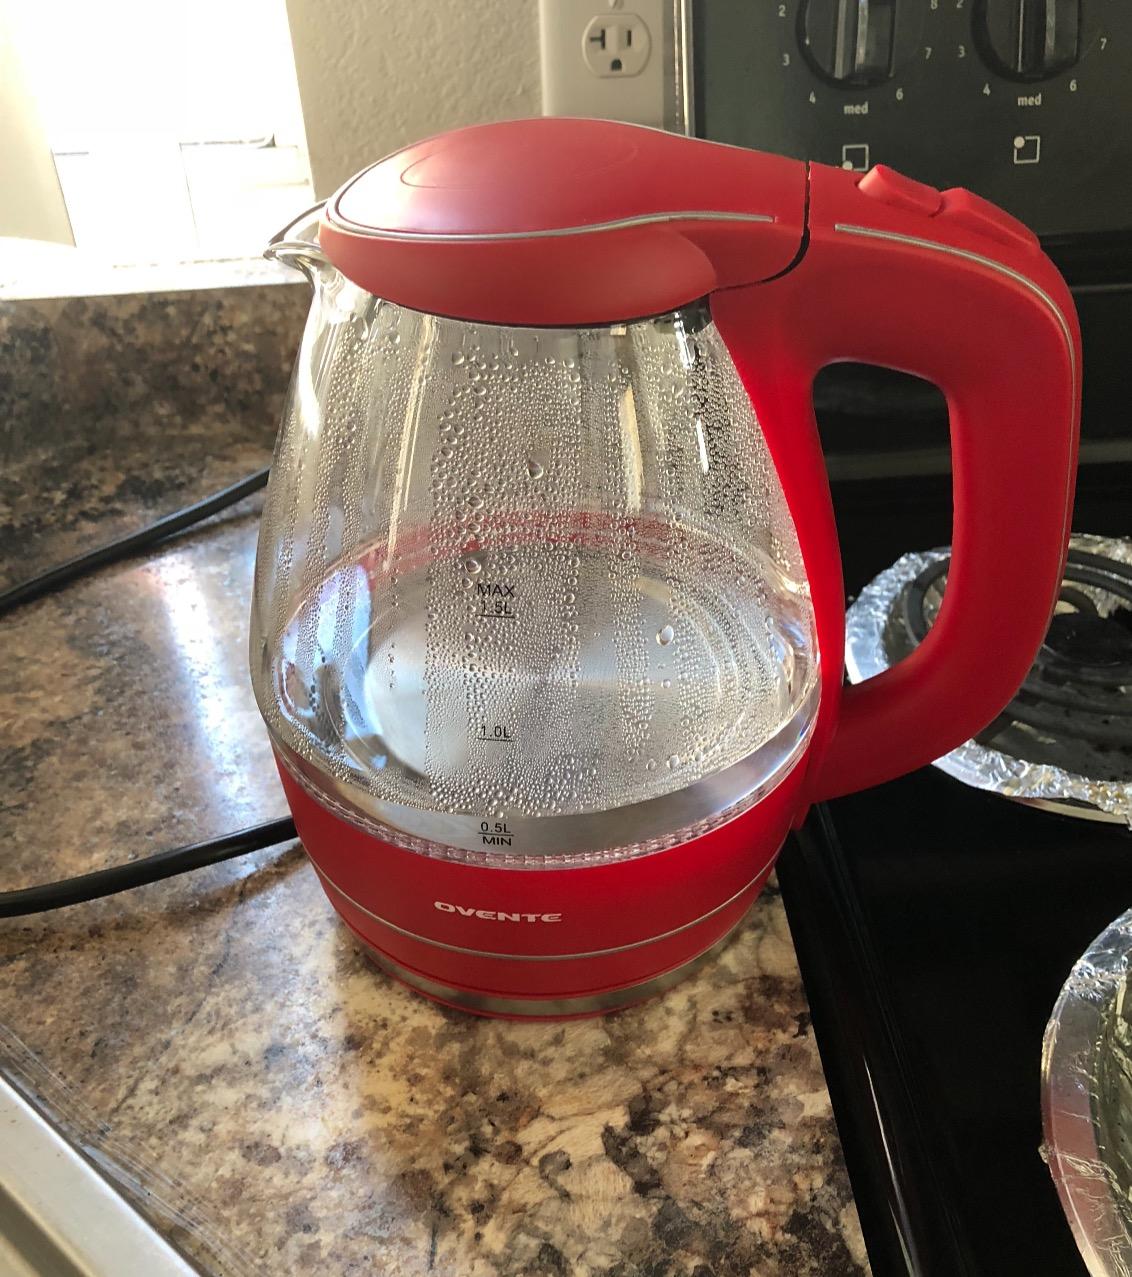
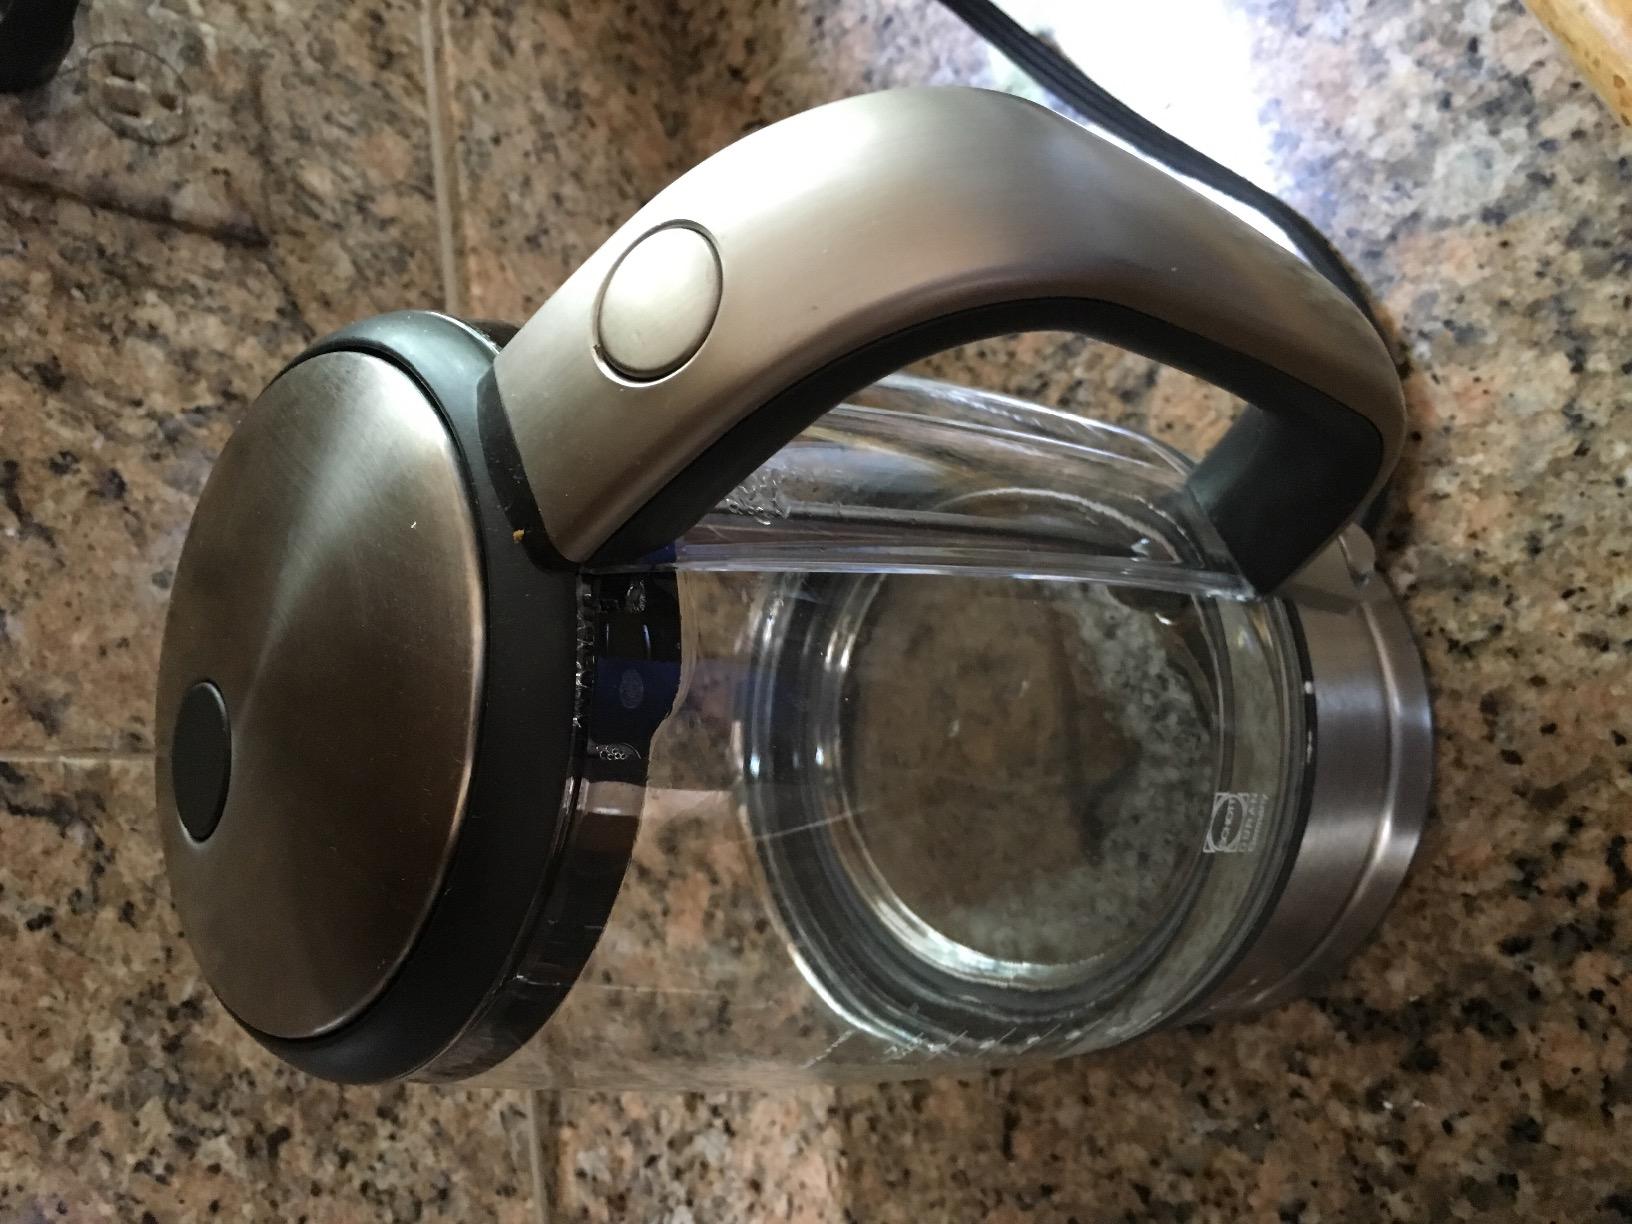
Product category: items_kettle
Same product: no